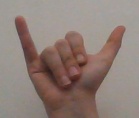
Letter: ya